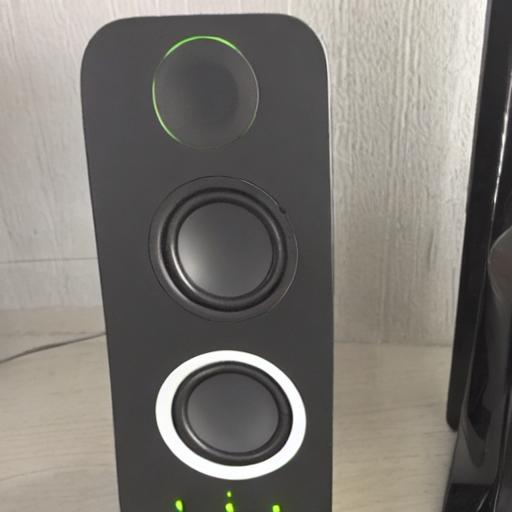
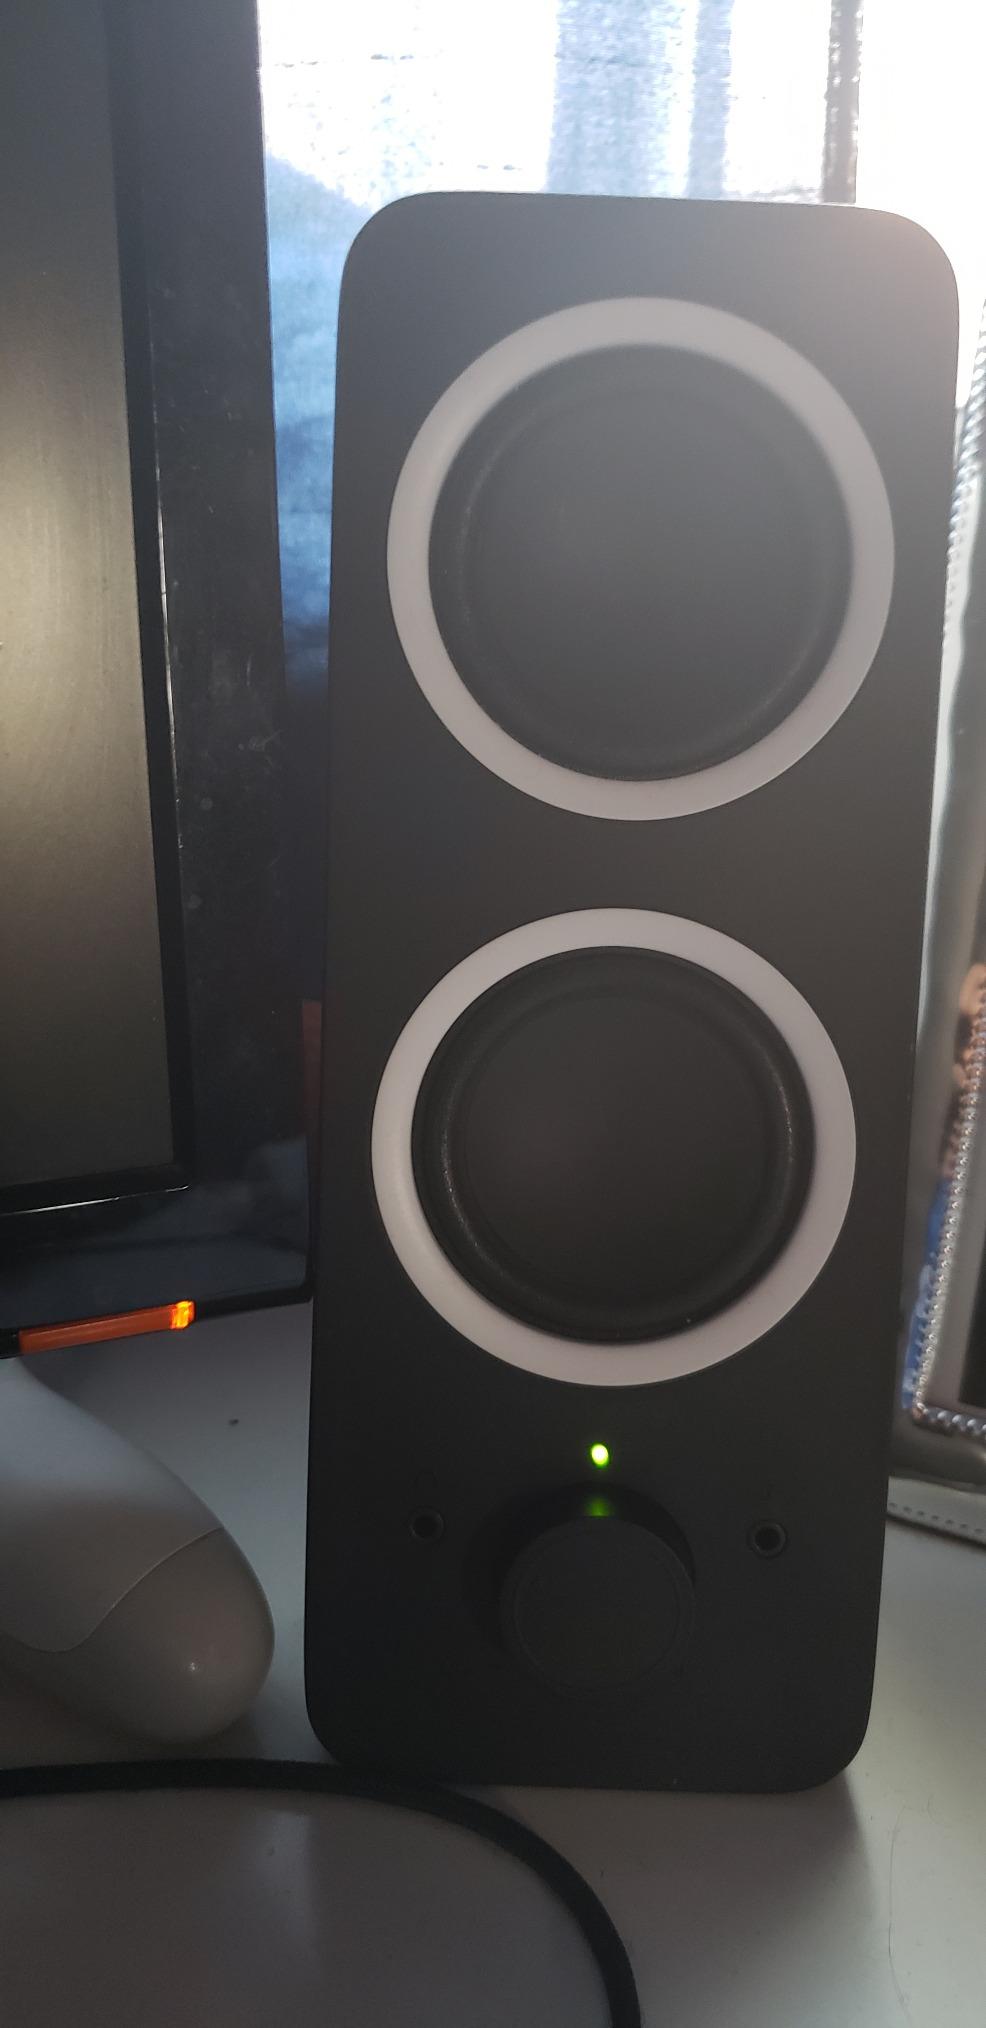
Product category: speaker
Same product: no